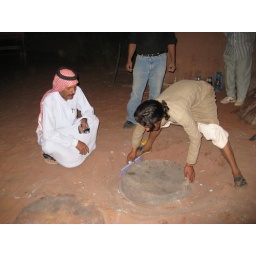
Our dinner was cooked under ground in the sand